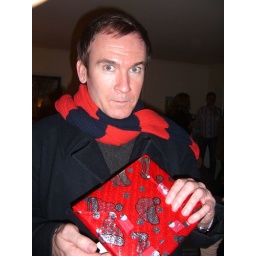
The traditional/annual white elephant gift exchange party at Susie's in Palo Alto.